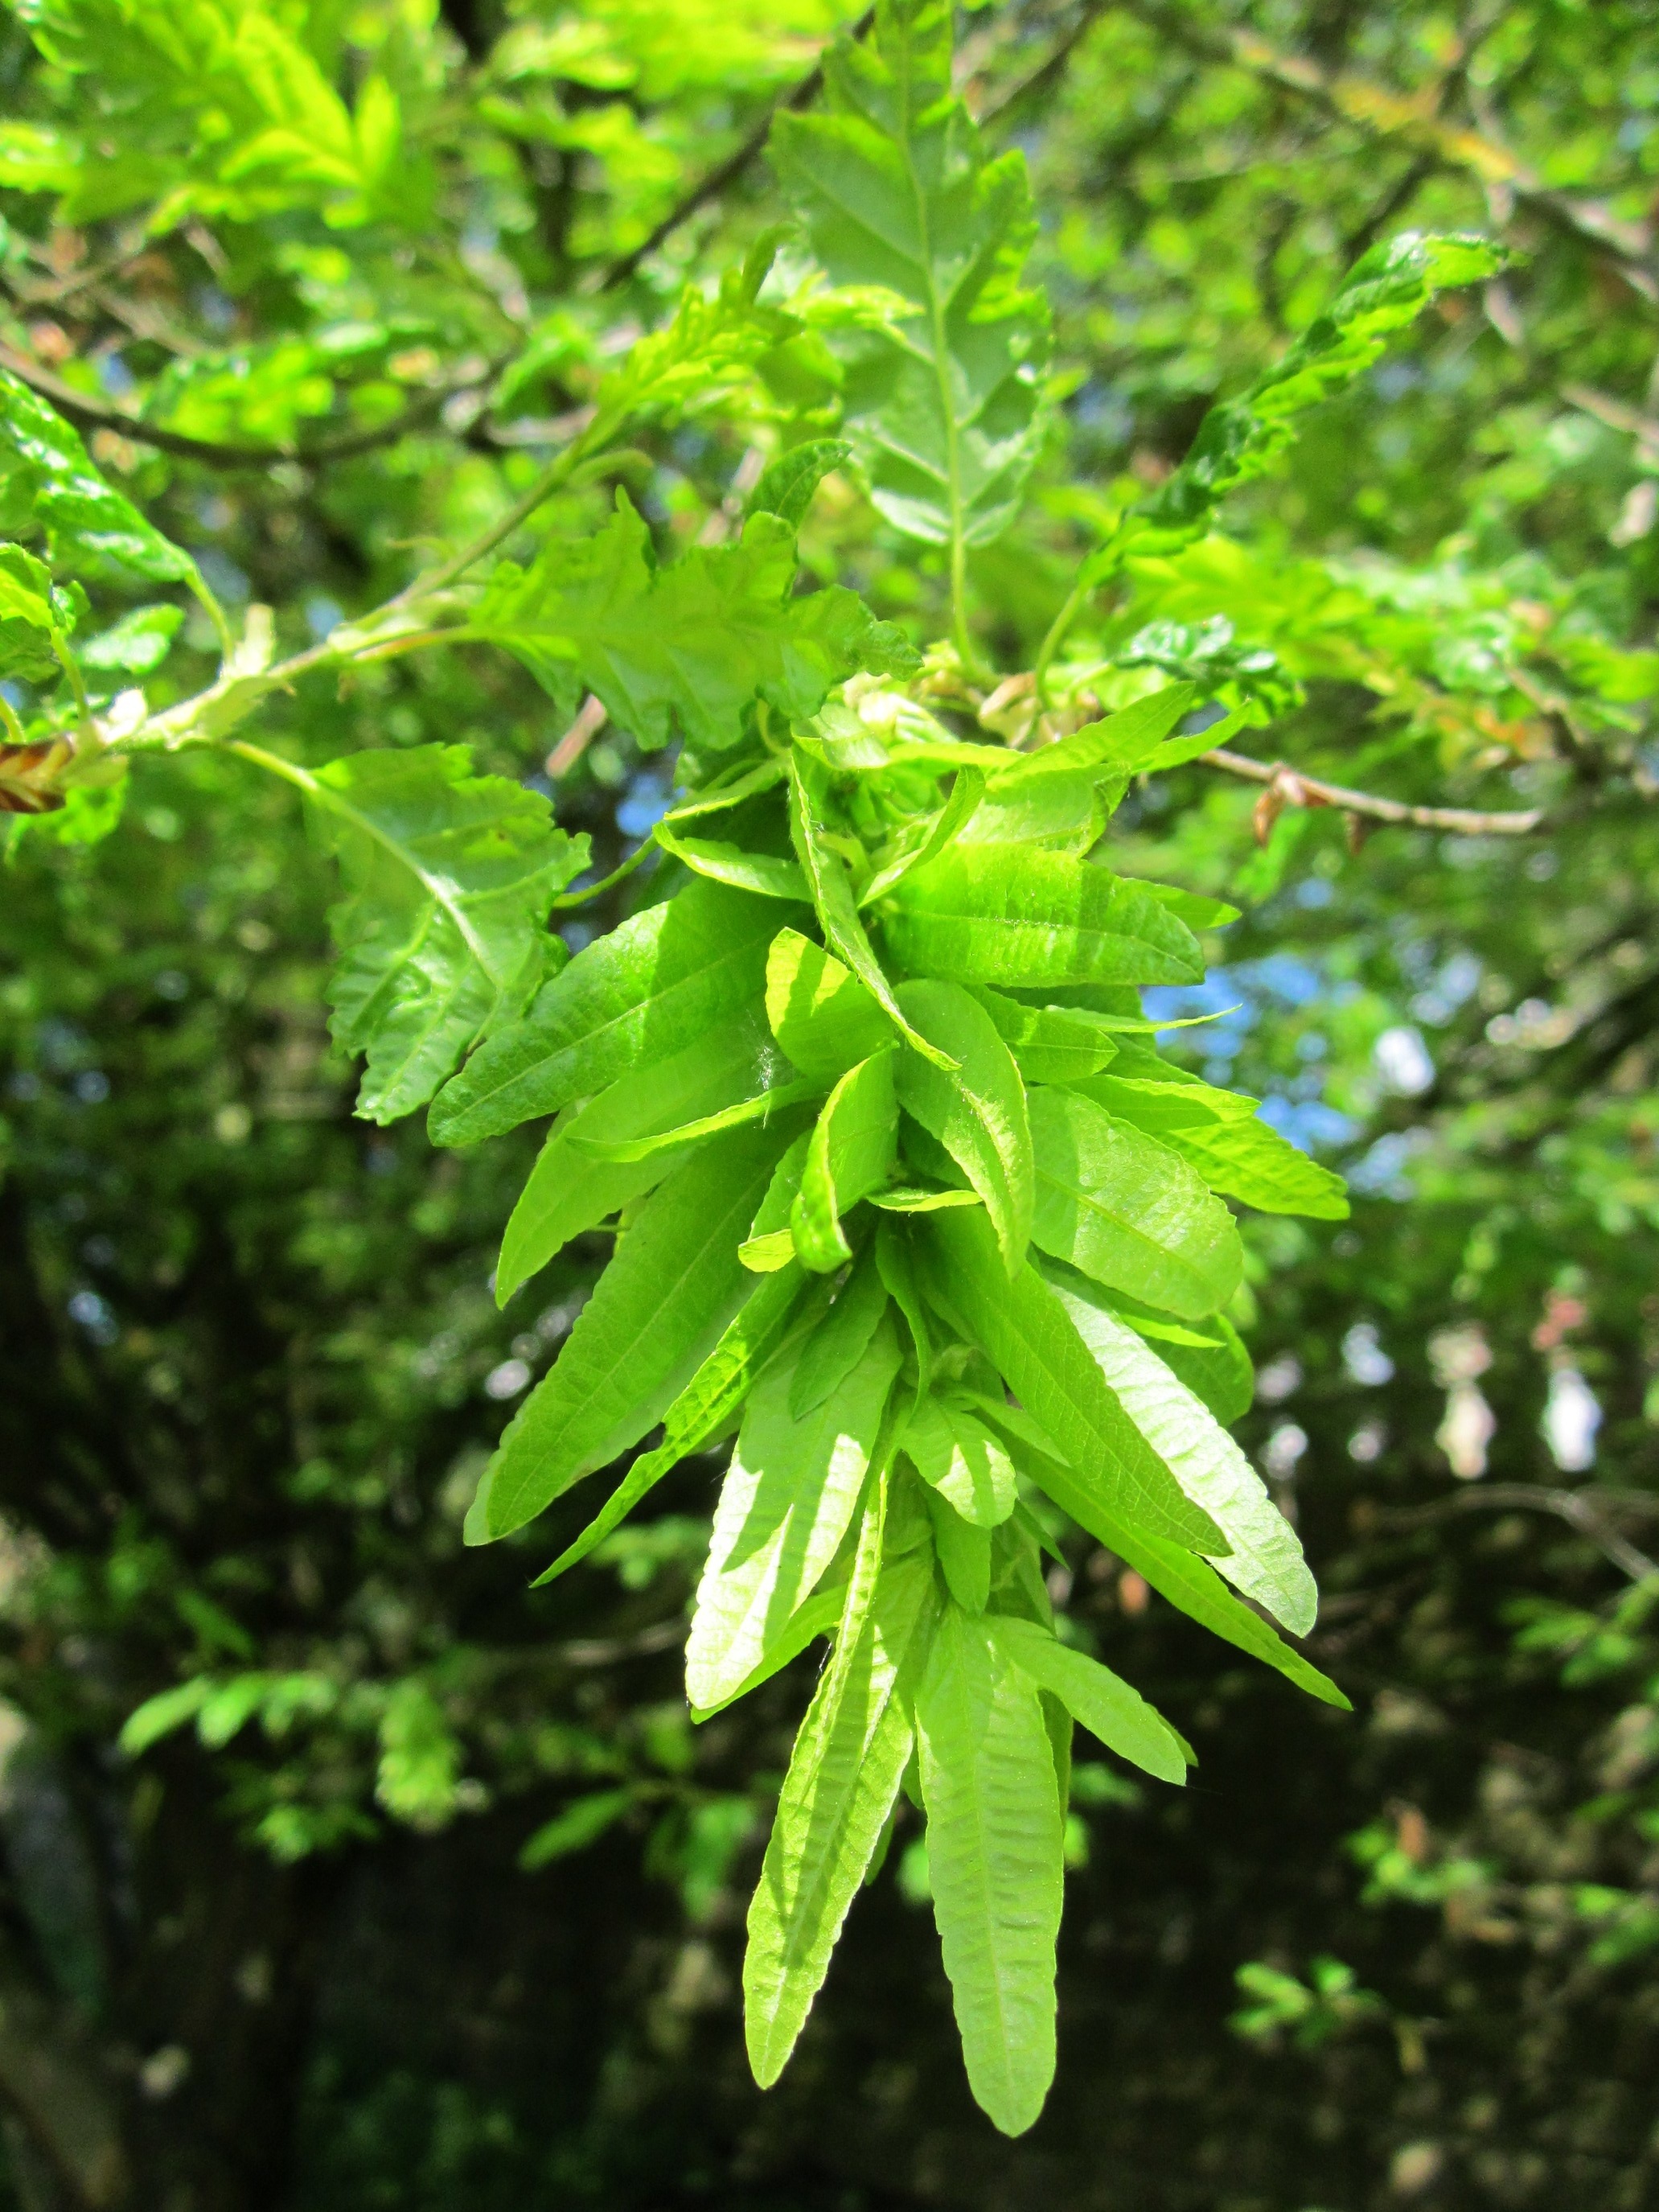
tree, forest, branch, plant, fruit, leaf, flower, food, green, produce, evergreen, botany, flora, maple tree, shrub, rainforest, deciduous, species, flowering plant, carpinus betulus, european hornbeam, common hornbeam, woody plant, land plant, samaras